Enfilade (architecture)

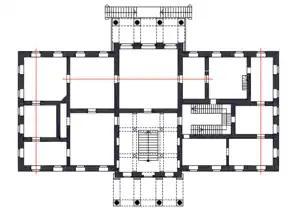
Plan of a building with three separate enfilades (marked red). Note alignment of doors between rooms to create a vista.

In architecture, an enfilade is a series of rooms formally aligned with each other. This was a common feature in grand European architecture from the Baroque period onward, although there are earlier examples, such as the Vatican stanze. The doors entering each room are aligned with the doors of the connecting rooms along a single axis, providing a vista through successive rooms. The enfilade may be used as a processional route and is a common arrangement in museums and art galleries, as it facilitates the movement of large numbers of people through a building.